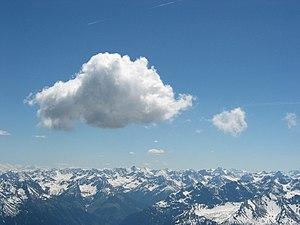
Un cumulus, en météorologie, est un nuage de forme boursouflée appartenant à l'étage inférieur mais peut s'élever jusqu'à l'étage moyen et atteindre ainsi plusieurs kilomètres d'épaisseur. Si les conditions sont instables il peut, par la suite, se transformer en cumulus congestus qui a la forme d'une tour, puis en cumulonimbus, la transition se faisant lorsque son sommet évolue en bourgeonnements aplatis devenant indistincts.